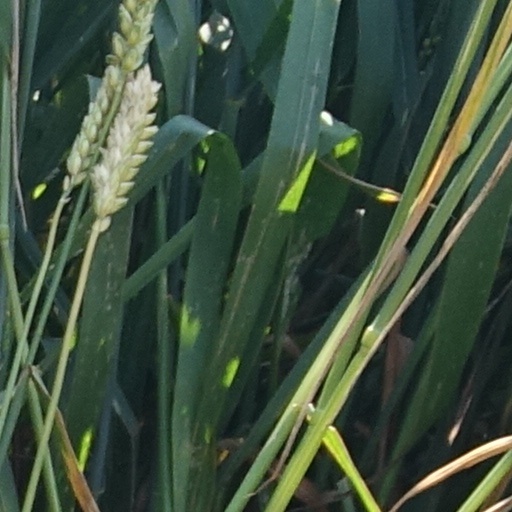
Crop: wheat